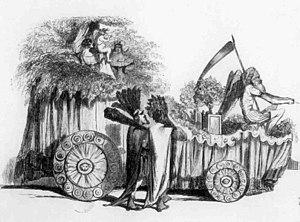
Le char du Temps, vieillard avec sa faux dans le cortège du Bœuf Gras du Carnaval de Paris. Au premier plan deux sacrificateurs.
Le Carnaval de Paris est caractérisé entre autres par des personnages typiques identifiés par leur costume particulier et variant au cours des siècles.